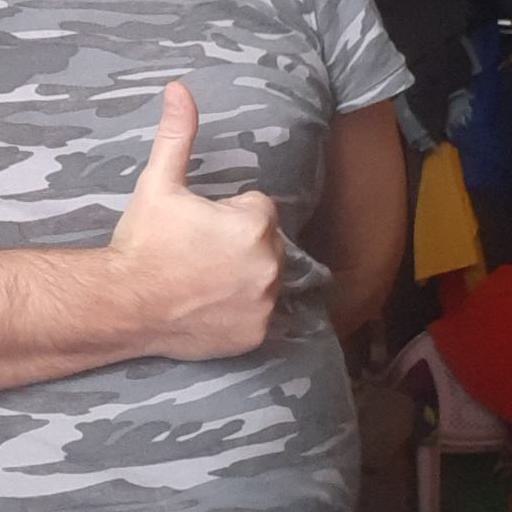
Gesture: like